Statue of Abraham Lincoln (Milwaukee)

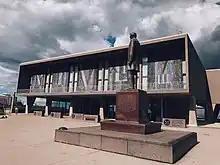

Abraham Lincoln came to Milwaukee on September 30, 1859. He spoke at Wisconsin Agricultural Society, as well as to a group at the Newhall House. In 1916 the Lincoln Memorial Association, a group organized by Mayor Daniel Hoan, decided to commission a sculpture to commemorate the 60th anniversary of this event. A public subscription campaign raised $23,000 for the sculpture. This money was donated by schoolchildren, the business community, and members of the E.B Wolcott Post of the G.A.R.